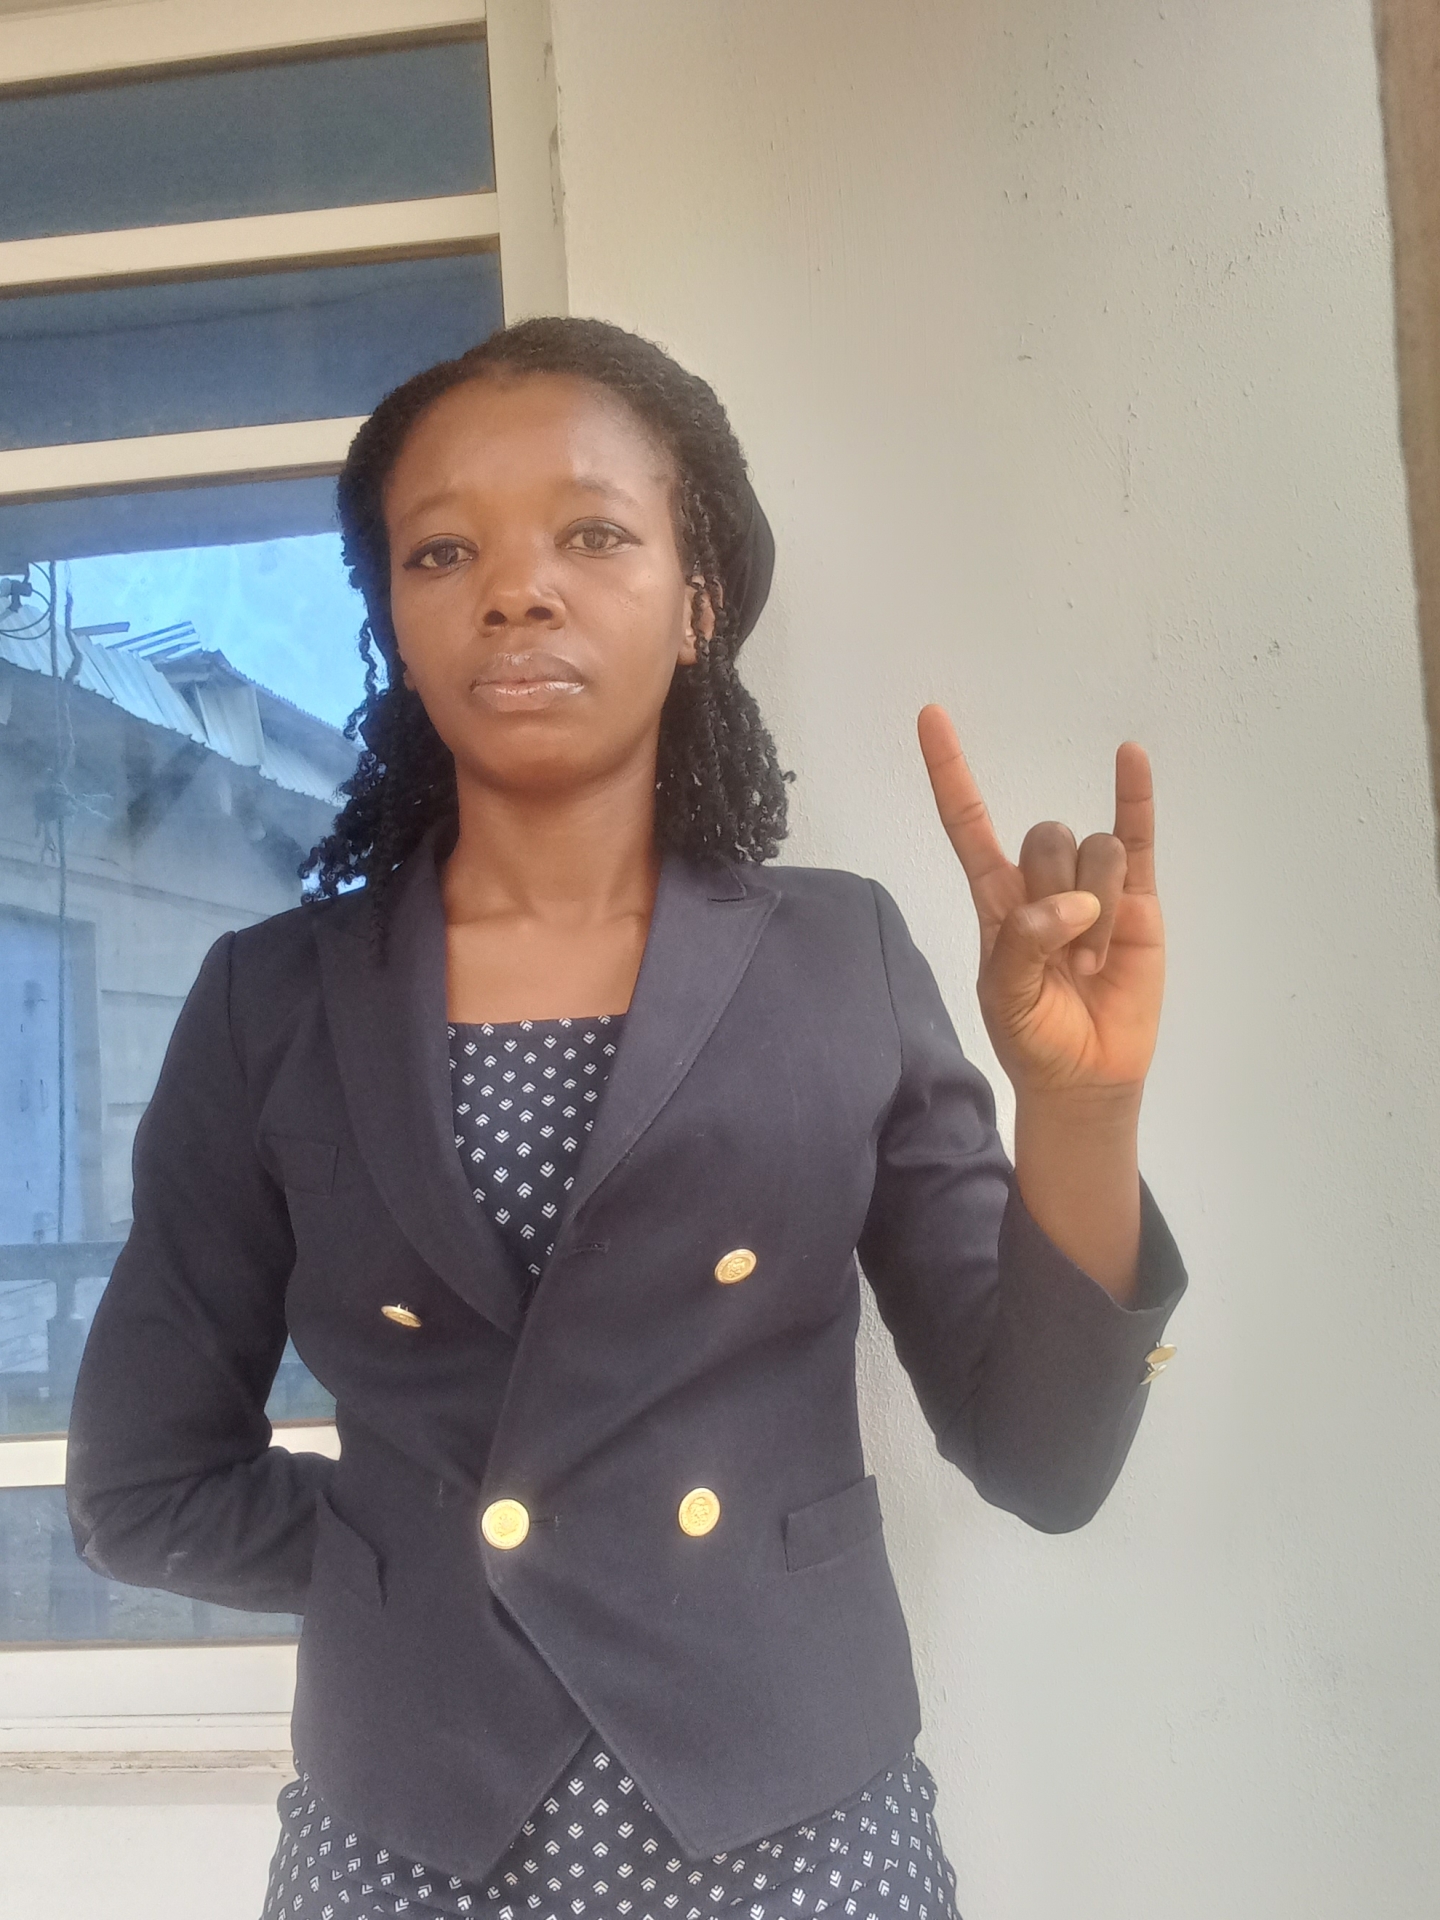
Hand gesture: rock